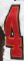
Number: 4